Étienne de Veniard, Sieur de Bourgmont

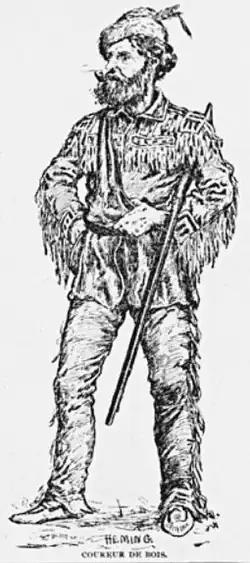
Bourgmont became a "coureur des bois" for several years during his early career.

Étienne de Veniard, Sieur de Bourgmont (April 1679 – 1734) was a French explorer from an ancient Normand family who was recognized and ennobled by Louis XVI for documenting and making the first European maps of the Missouri and Platte rivers in North America. He documented his travels and made the first European maps of these areas in the early 18th century. He wrote two accounts of his travels, which included descriptions of the Native American tribes he encountered. In 1723, he established Fort Orleans, the first European fort on the Missouri River, near the mouth of the Grand River, and present-day Brunswick, Missouri. In 1724, he led an expedition to the Great Plains of Kansas to establish trading relations with the Padouca (Apache Indians).